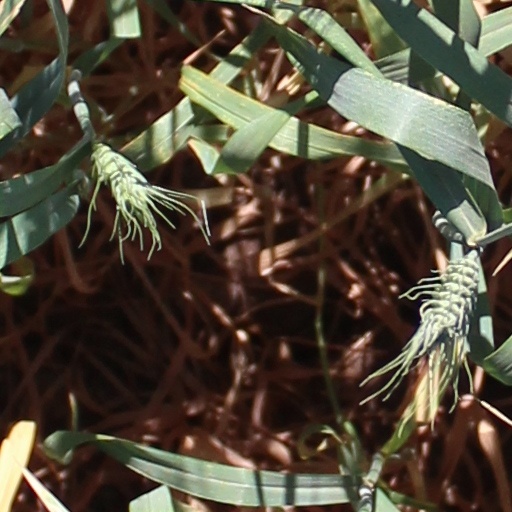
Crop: wheat